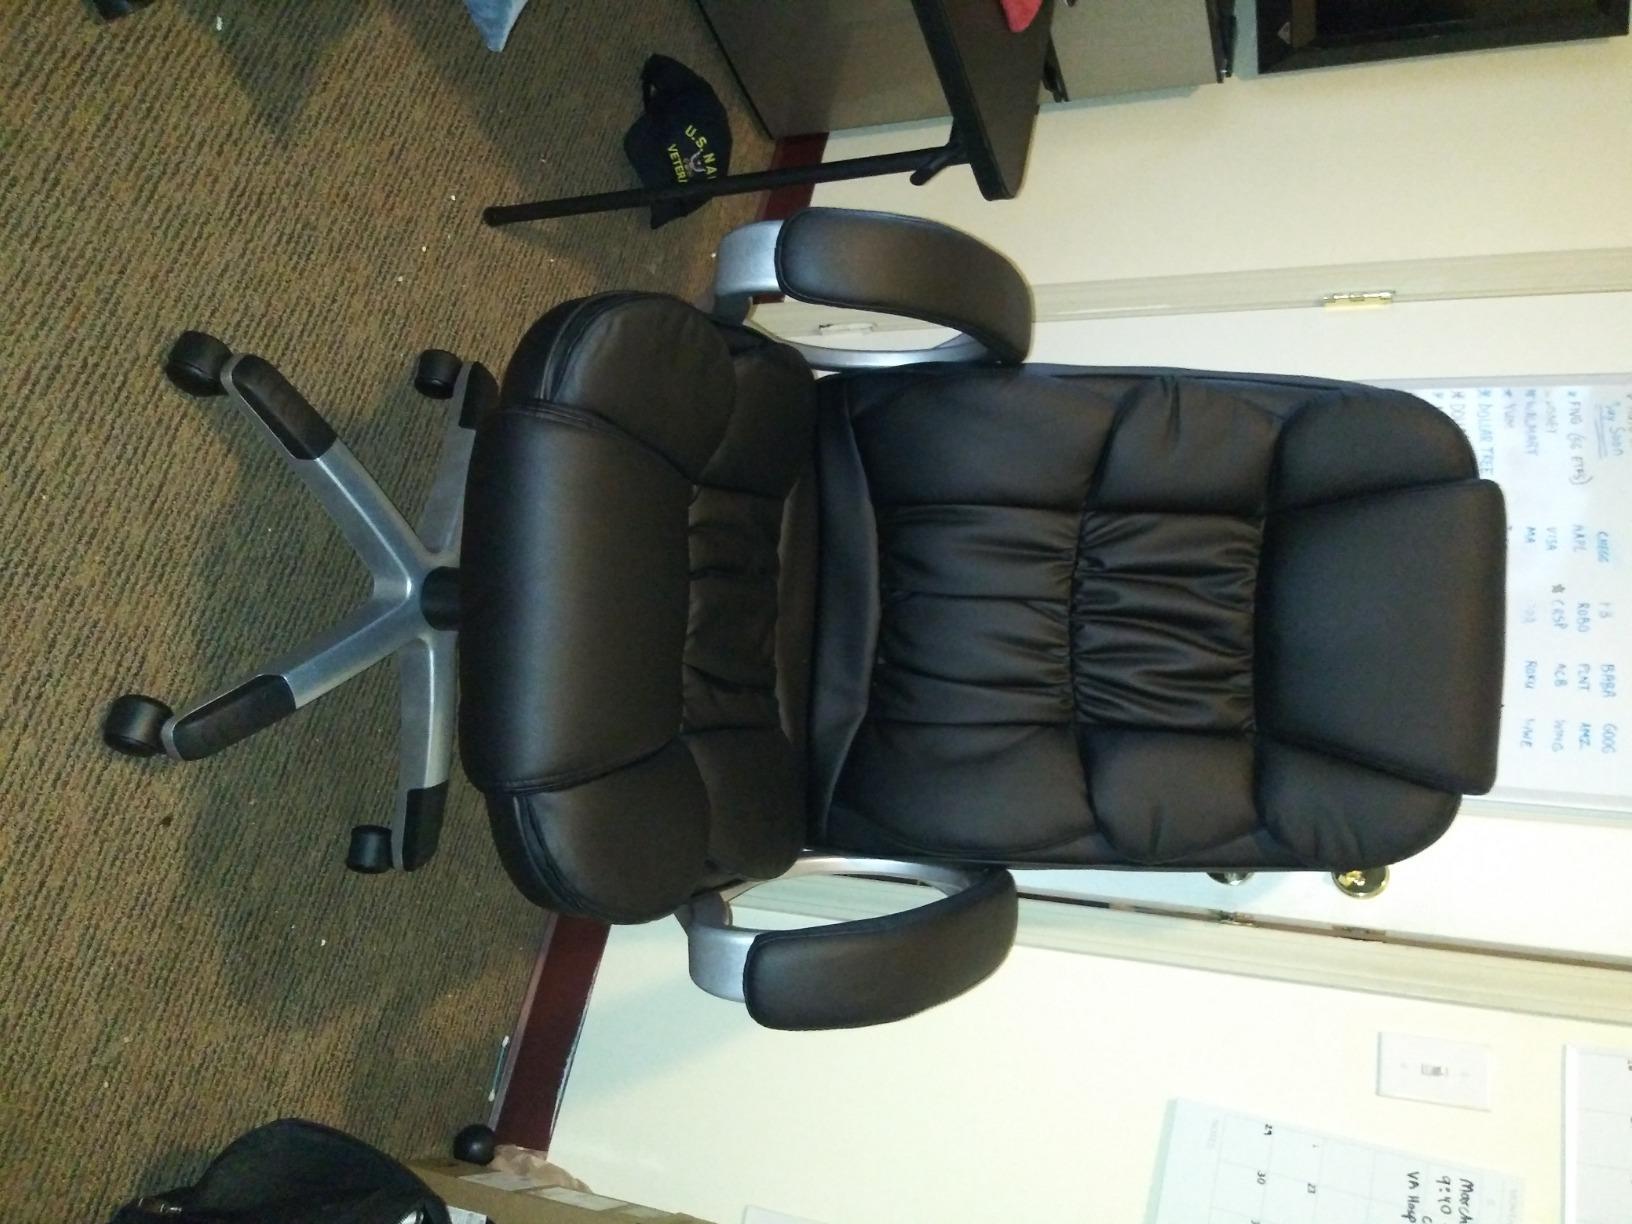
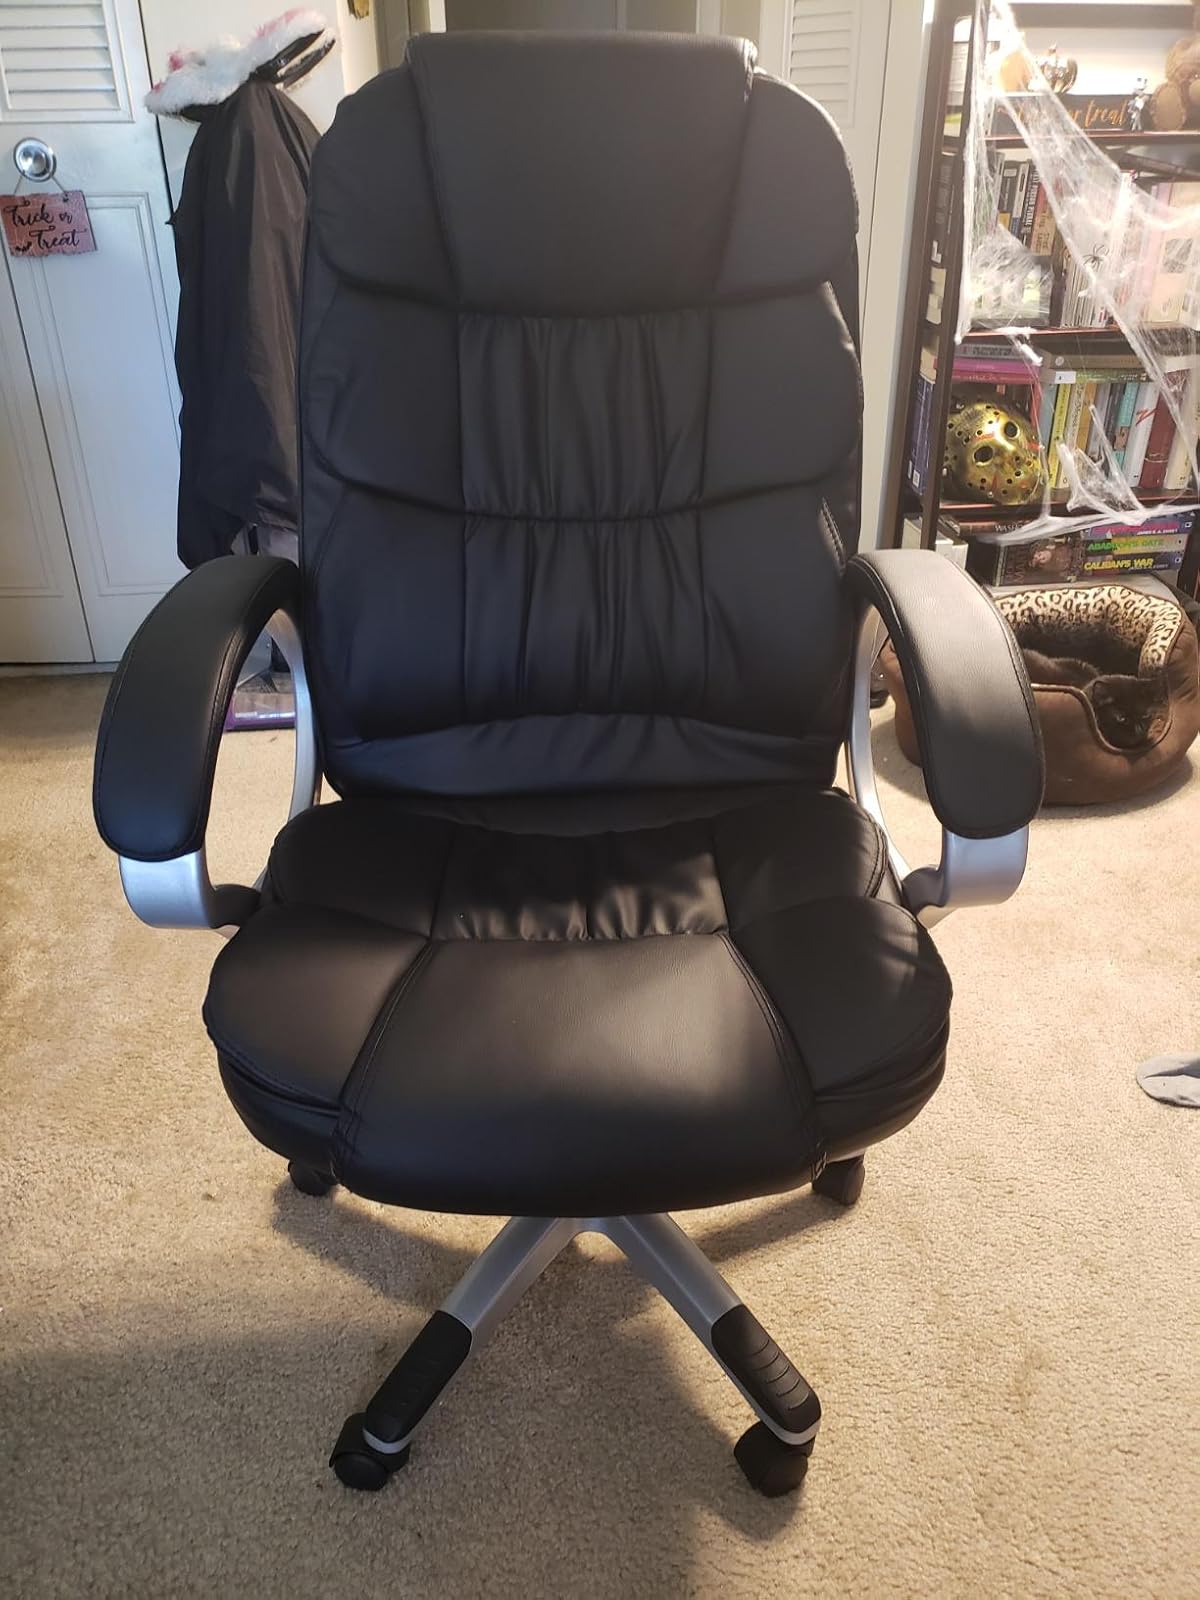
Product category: items_chair
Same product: yes